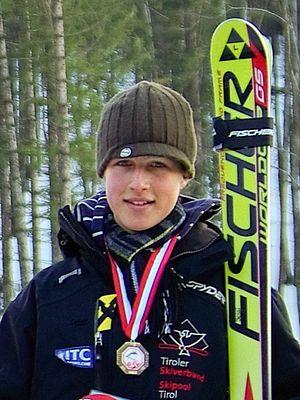
Jessica Depauli est une skieuse alpine autrichienne, née le 4 septembre 1991.